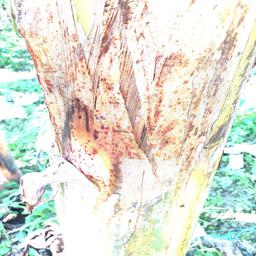
Label: PSEUDOSTEM WEEVIL